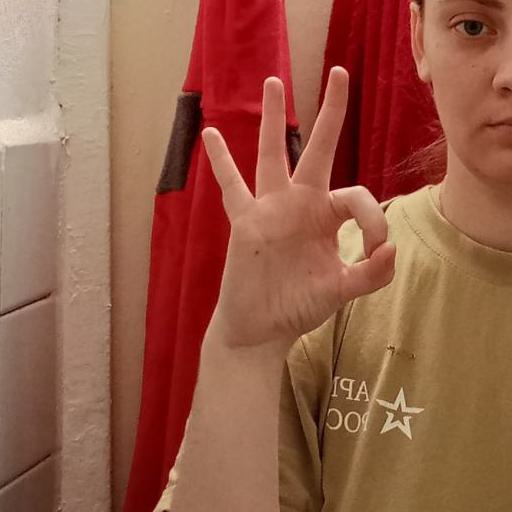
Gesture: ok